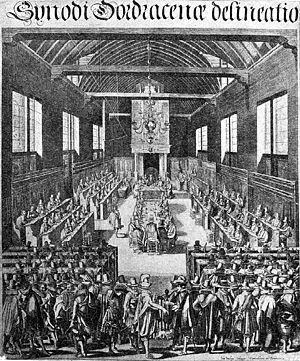
Le synode de Dordrecht, synode de Dort ou synode de Dordt est un synode national de l’Église réformée néerlandaise qui s’est tenu à Dordrecht.
1618 est une année commune commençant un lundi.